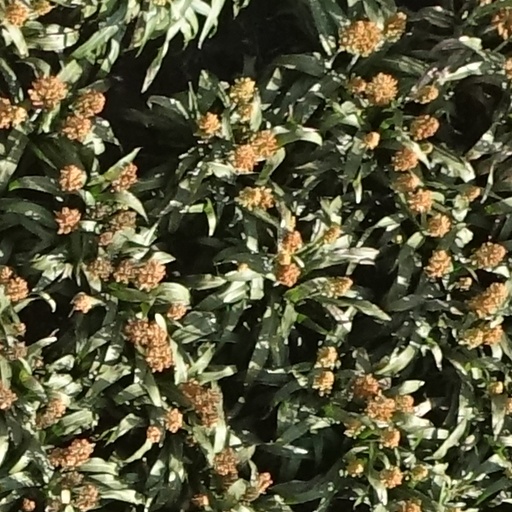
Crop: sorghum